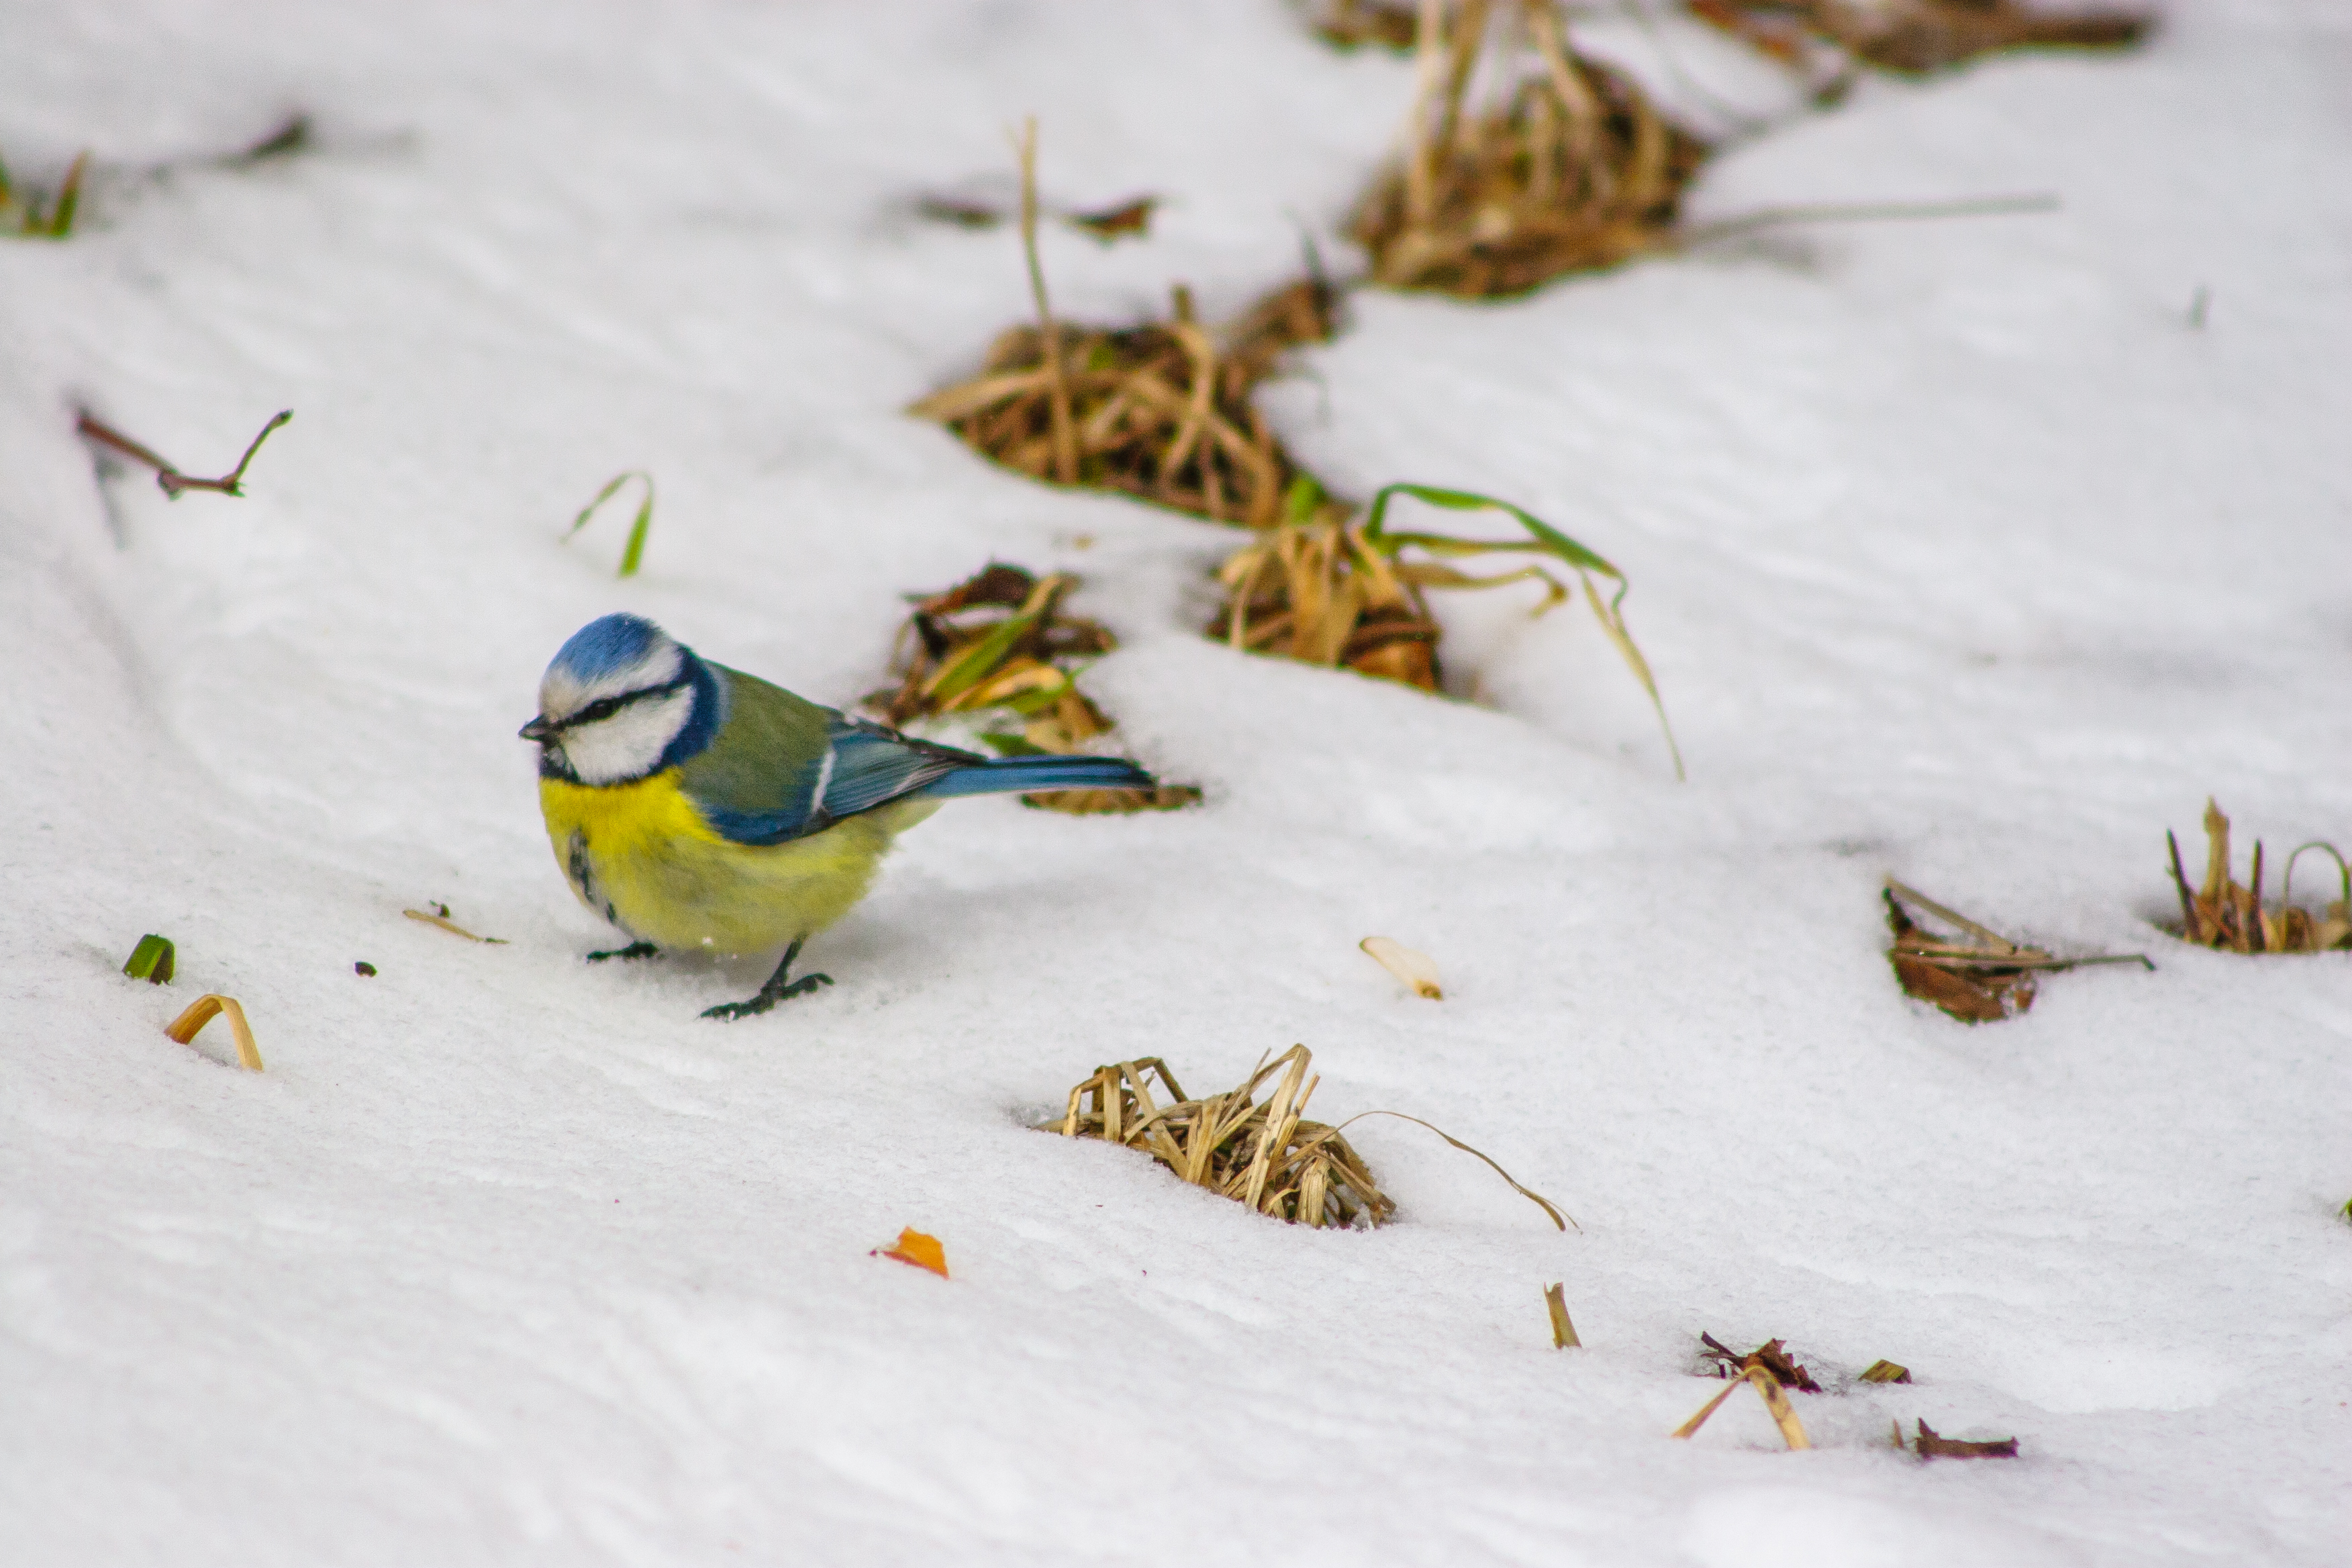
images, bird, snow, beak, plant, twig, feather, tree, winter, freezing, songbird, perching bird, wildlife, finch, slope, terrestrial animal, foot